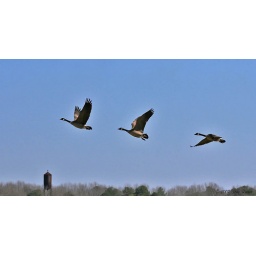
Flying geese with rusty old water tower in the background.